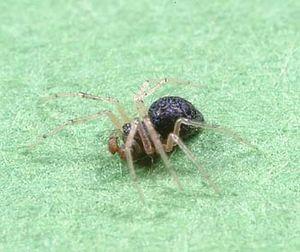
Oilinyphia peculiaris est une espèce d'araignées aranéomorphes de la famille des Linyphiidae.